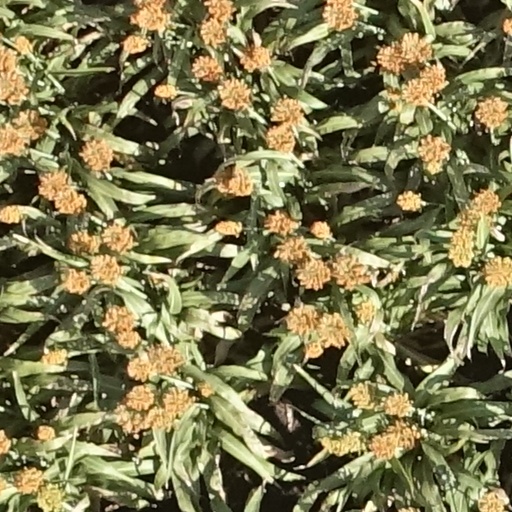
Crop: sorghum